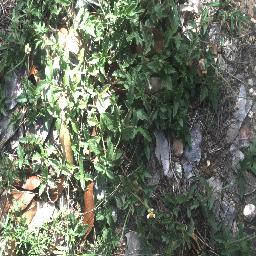
Label: negative